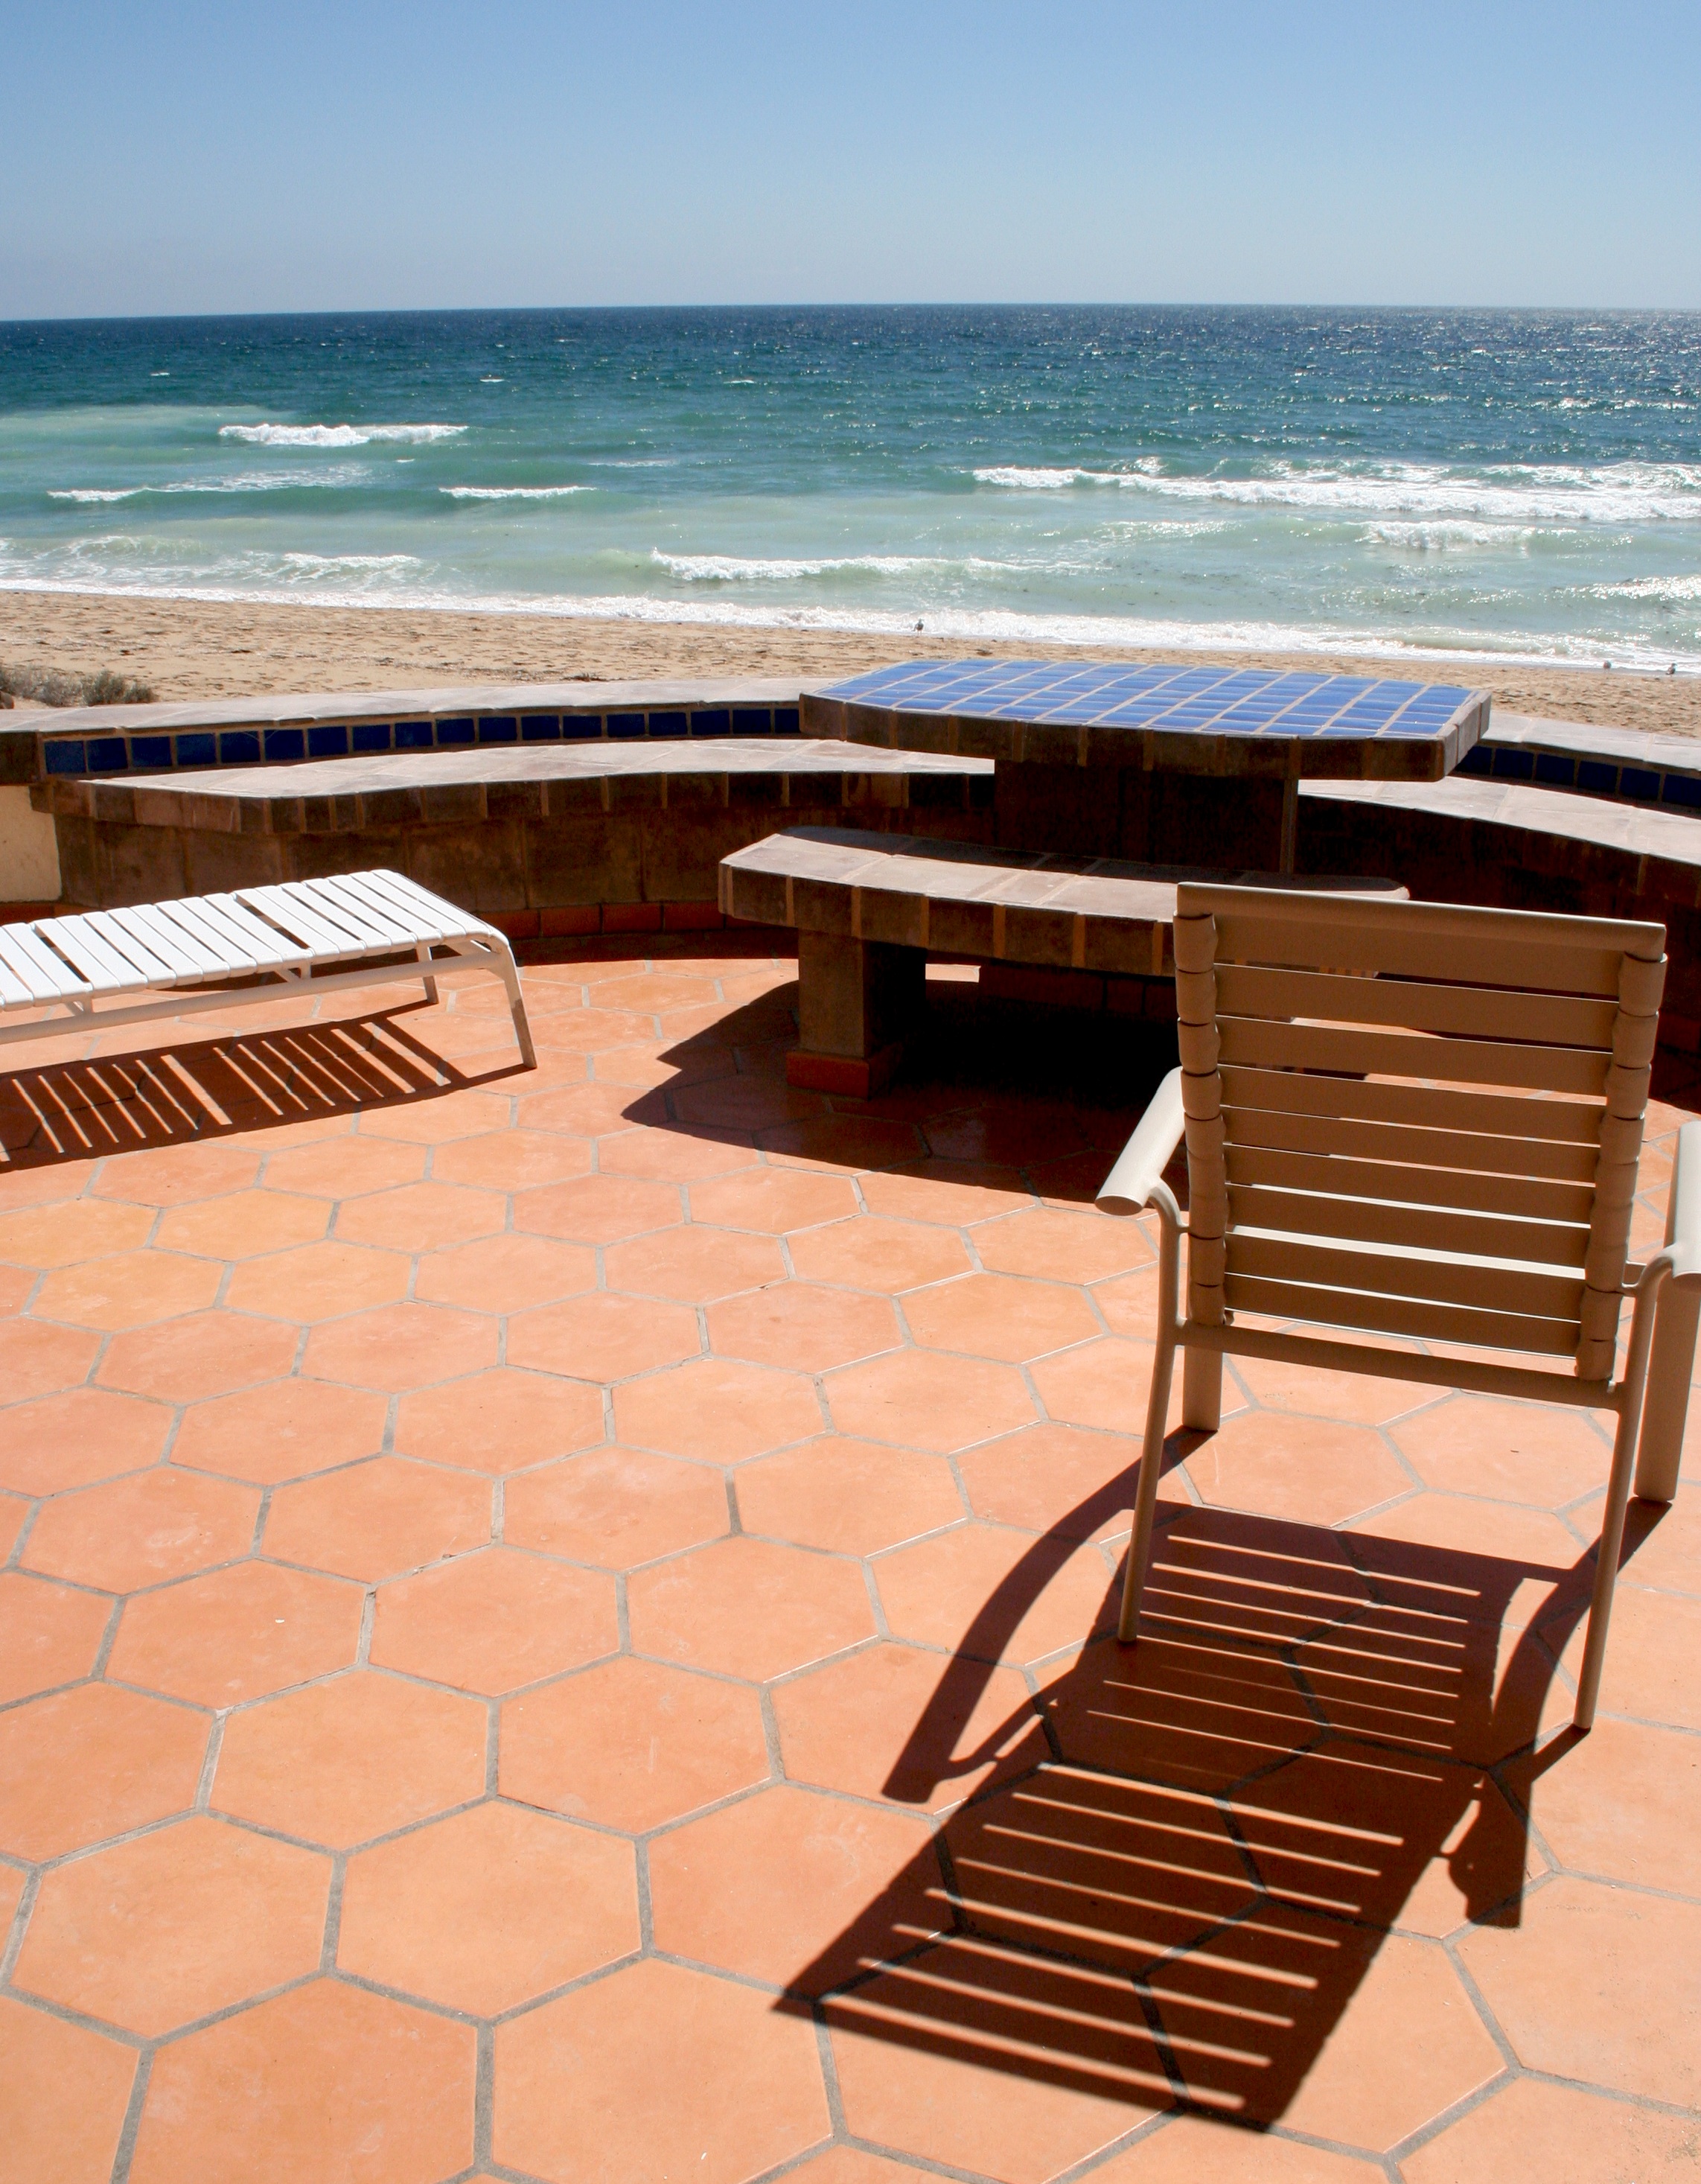
floor, walkway, swimming pool, property, furniture, material, mexico, estate, rockypt, outdoor structure